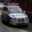
Label: automobile